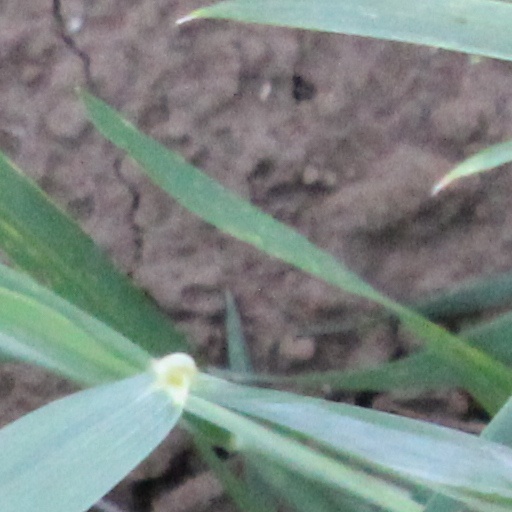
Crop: wheat